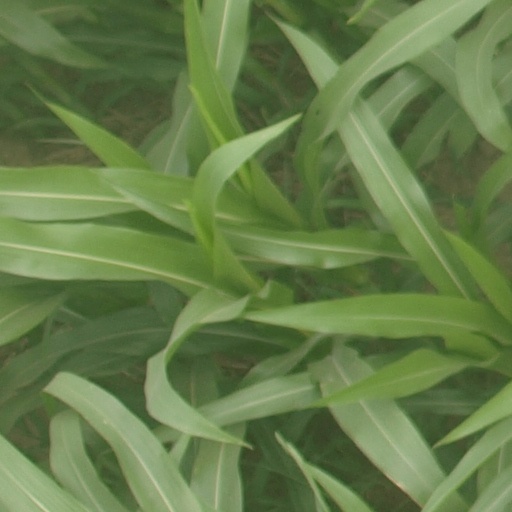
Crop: maize; corn